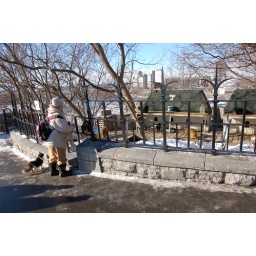
Ottawa, 12.27.05 A house for cats near the Parliament